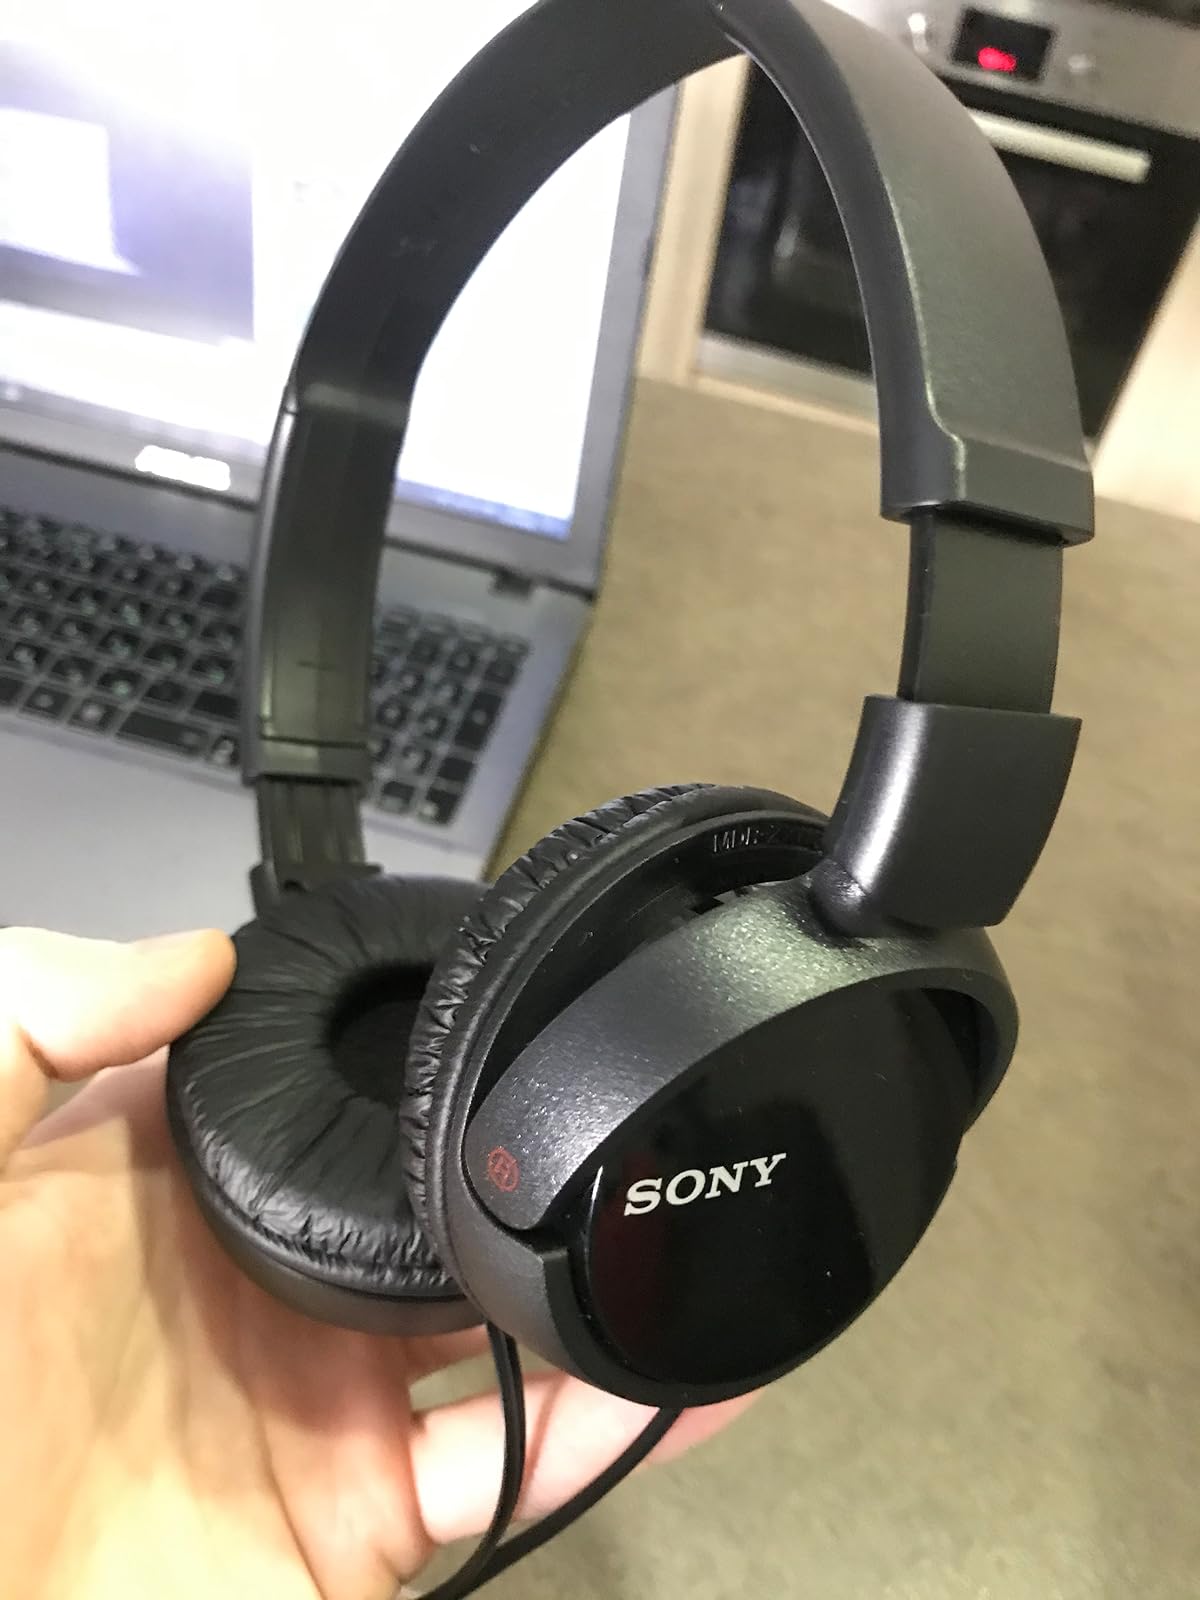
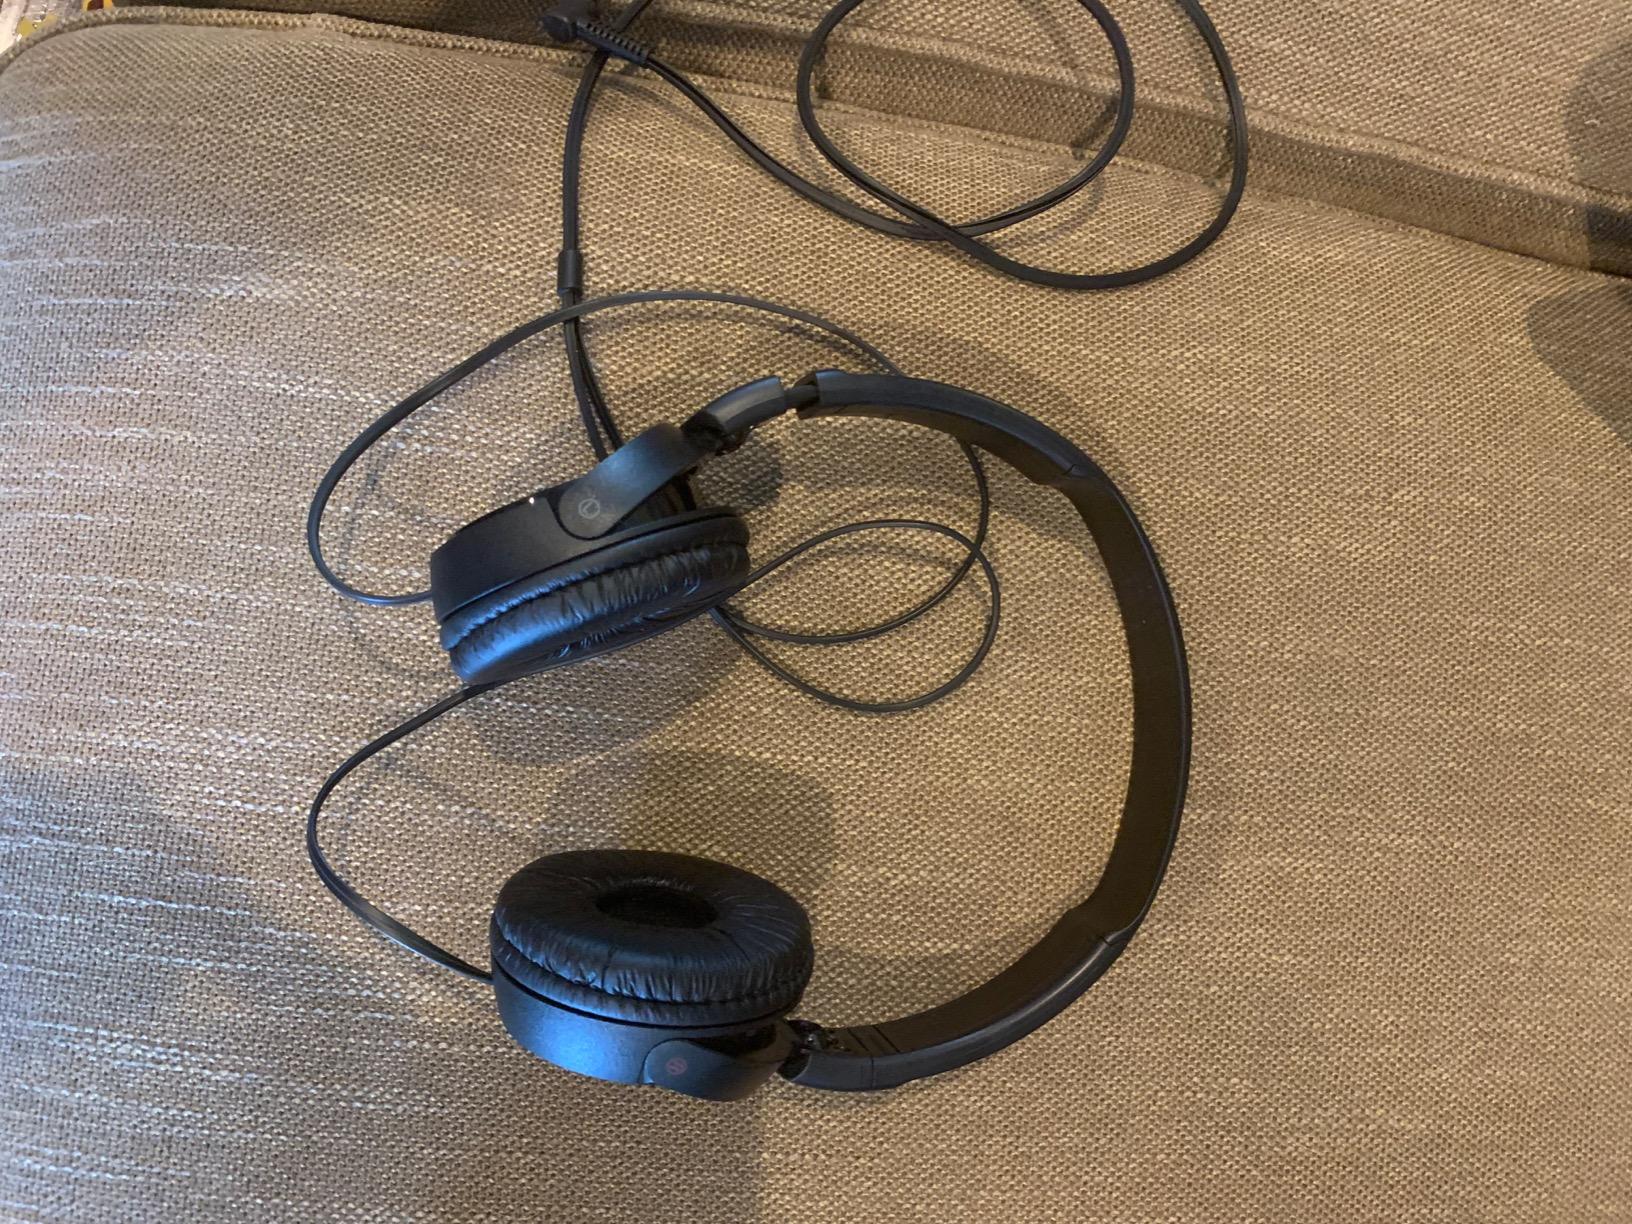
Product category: headphones
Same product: yes